Viggo Larsen

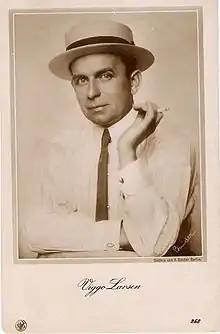
Pre-1929 German Postcard of Viggo Larsen made by the N.P.G. company from an Alexander Binder photograph.

Viggo Larsen (14 August 1880 – 6 January 1957) was a Danish film actor, director and producer from the early silent era to the 'talkies'. He appeared in 140 films between 1906 and 1942. He also directed 235 films between 1906 and 1921. He was born and died in Copenhagen, Denmark. He has been criticized for having starred in the 1942 Nazi-propaganda movie G.P.U.